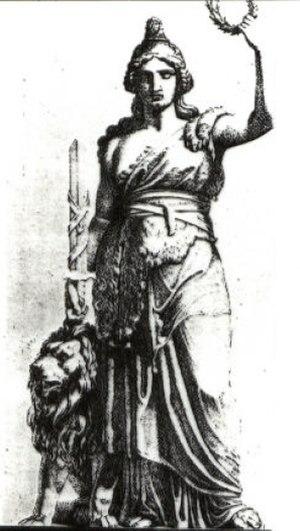
La Bavaria est une allégorie féminine de la Bavière. Elle en est également la sainte patronne.